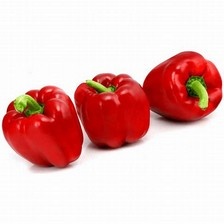
Label: capsicum